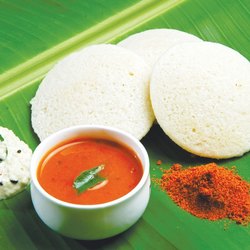
Dish: idli